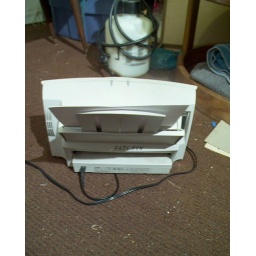
printer works fine, set of 4 color and black and white ink never used still in the box.